In Utero

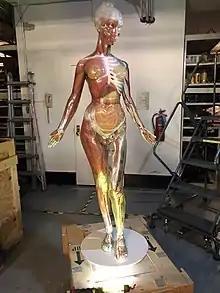
Transparent Anatomical Manikin (TAM), similar to the one featured on the album cover

Cobain originally wanted to name the album "I Hate Myself and I Want to Die", a phrase that had originated in his journals in mid-1992. At the time, he used the phrase as a response whenever someone asked him how he was doing. Cobain intended the album title as a joke; he stated he was "tired of taking this band so seriously and everyone else taking it so seriously". Novoselic convinced Cobain to change the title due to fear that it could potentially result in a lawsuit. The band then considered using "Verse Chorus Verse"—a title taken from its song "Verse Chorus Verse", and a (at the time current) working title of "Sappy"—before eventually settling on "In Utero". The final title was taken from a poem written by Courtney Love.